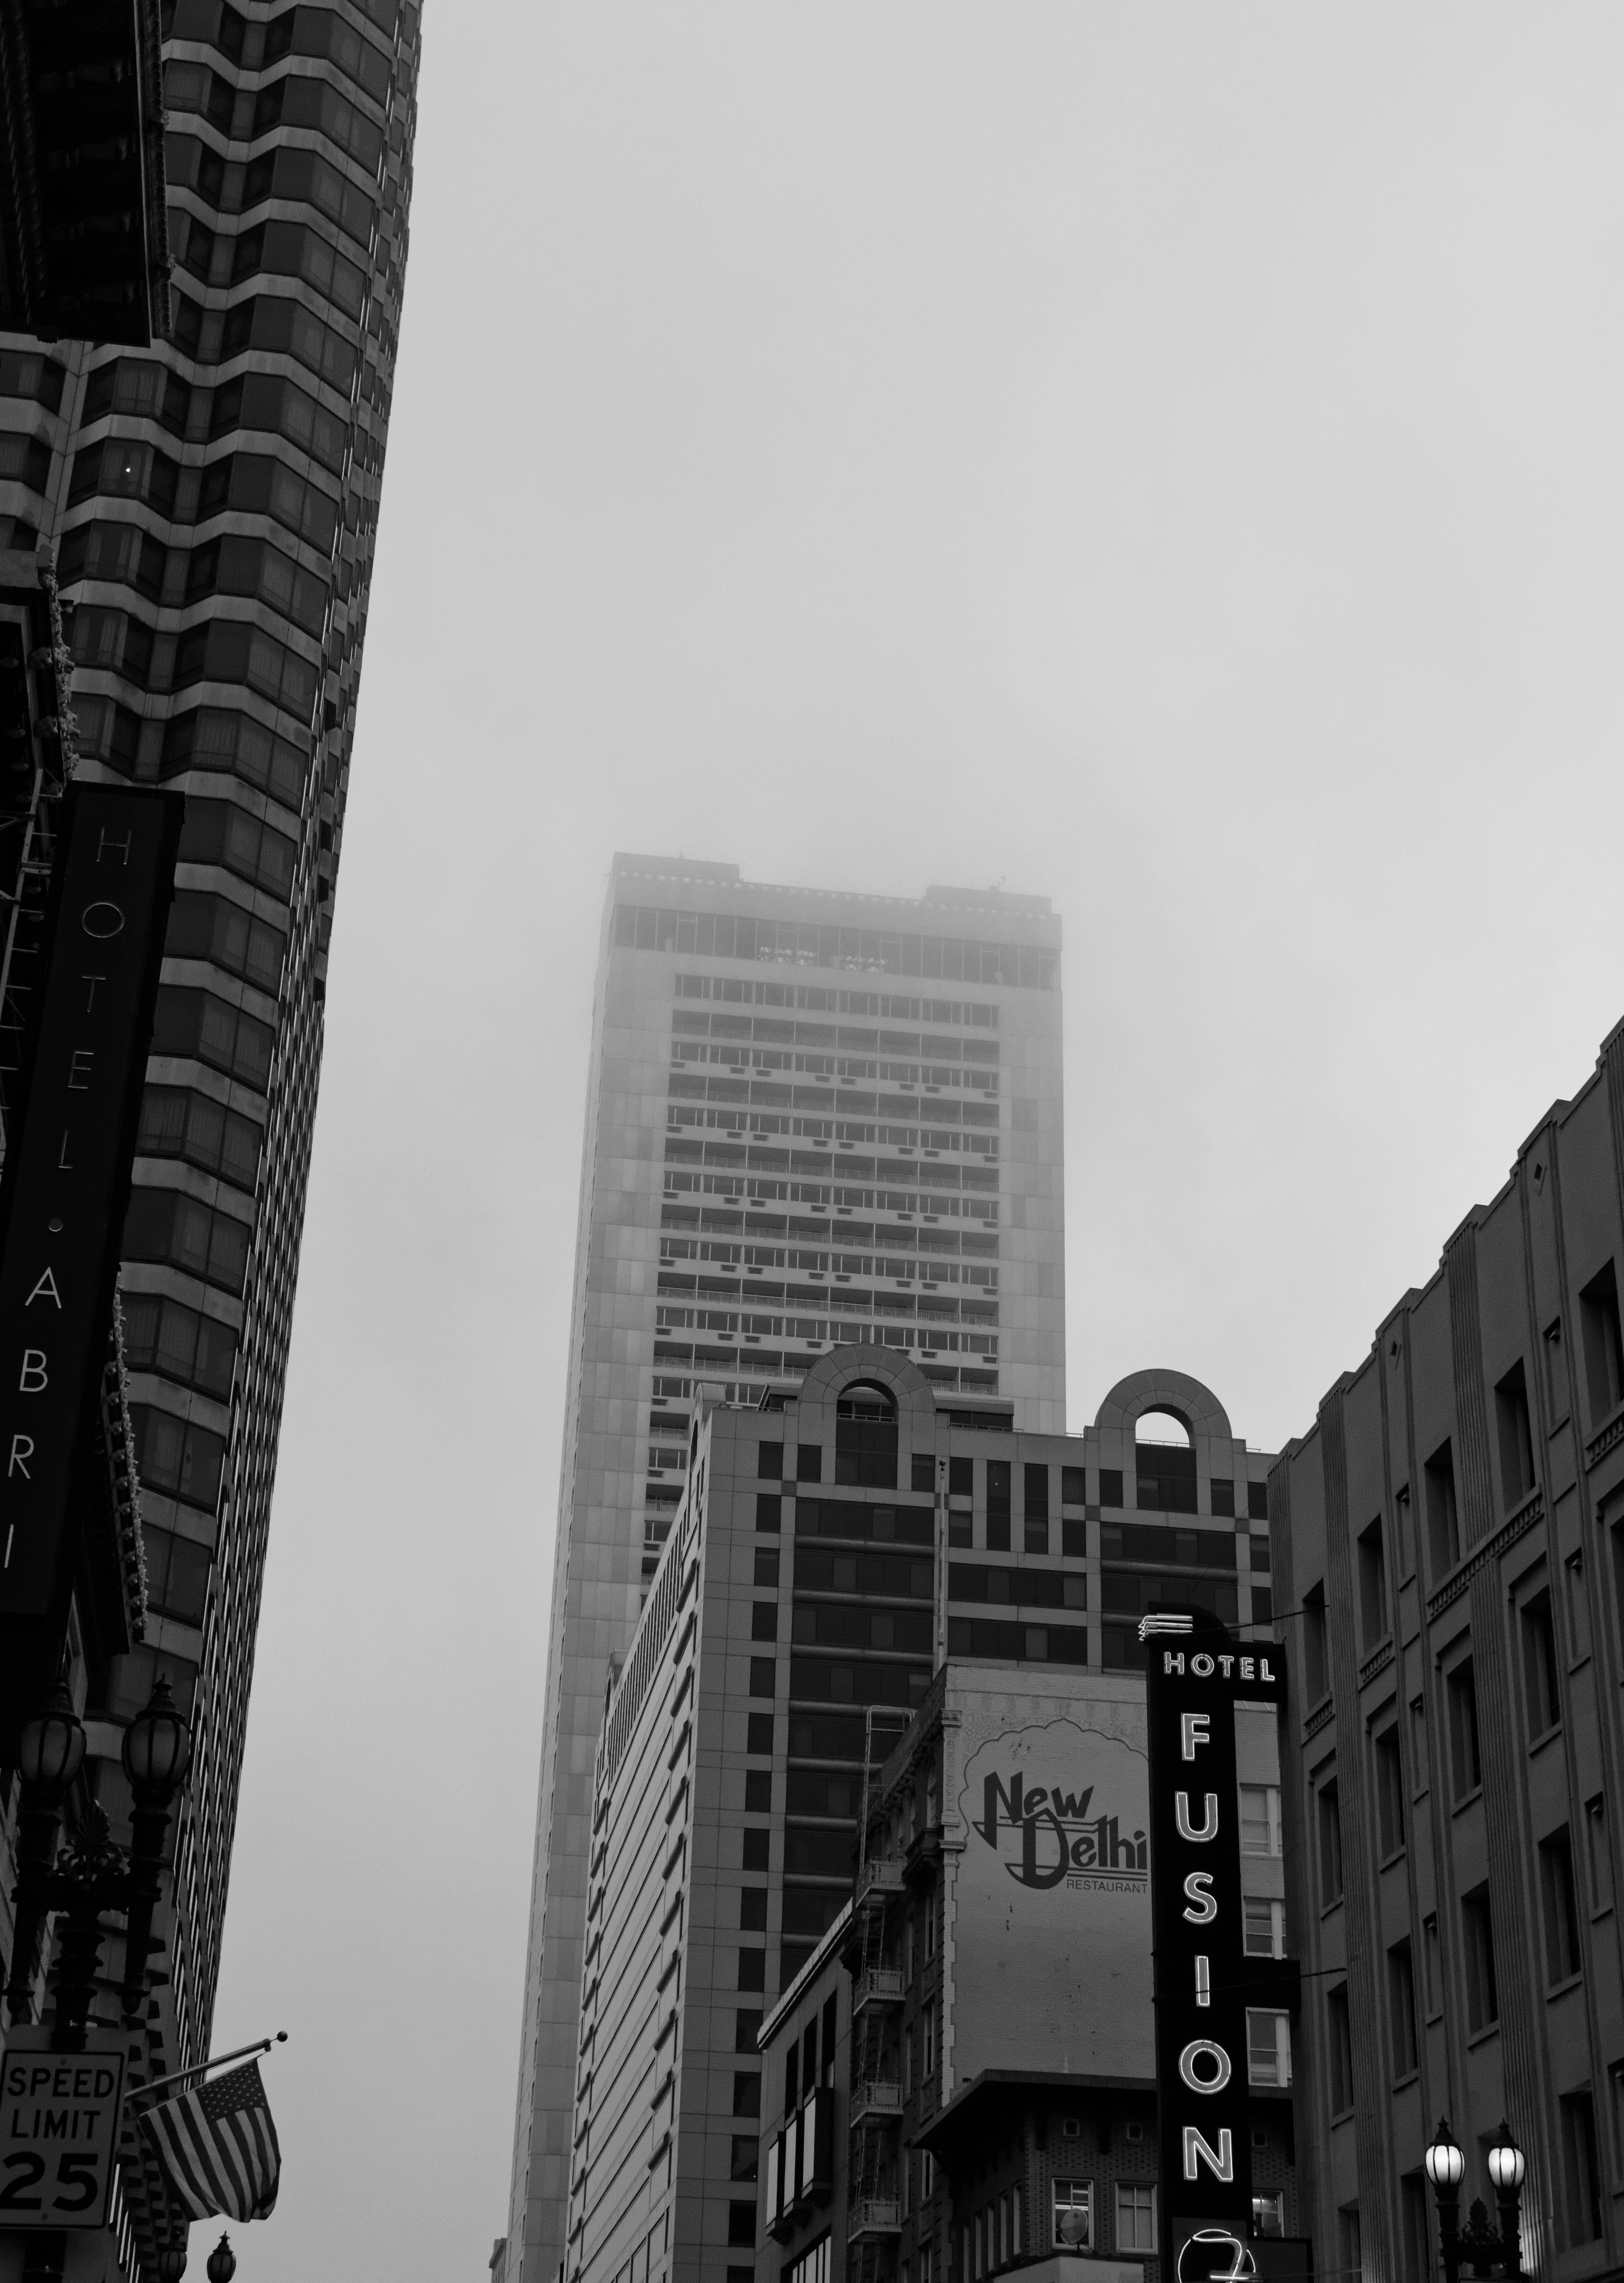
black and white, architecture, skyline, city, skyscraper, cityscape, downtown, black, monochrome, tower block, shape, metropolis, urban area, monochrome photography, atmospheric phenomenon, human settlement